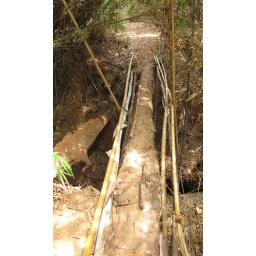
another bridge in the cardamom mountains